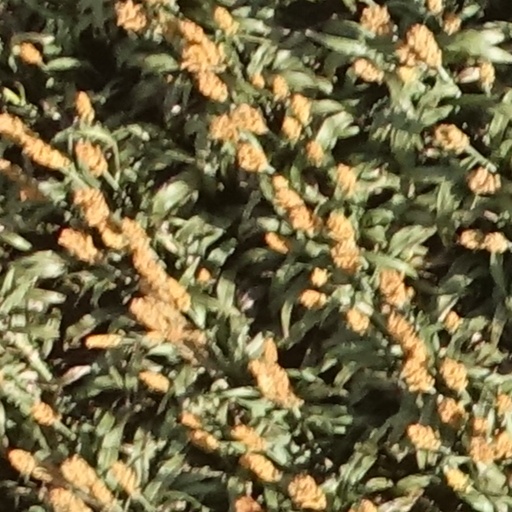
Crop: sorghum